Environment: real
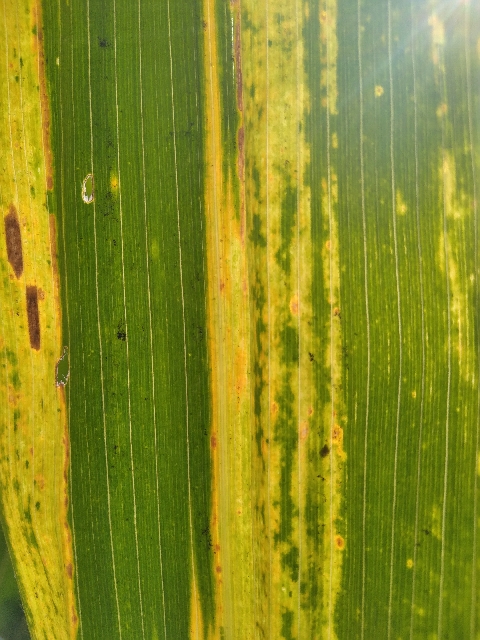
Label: lethal_necrosis